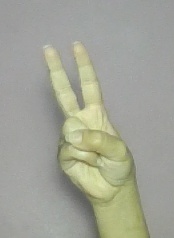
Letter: taa